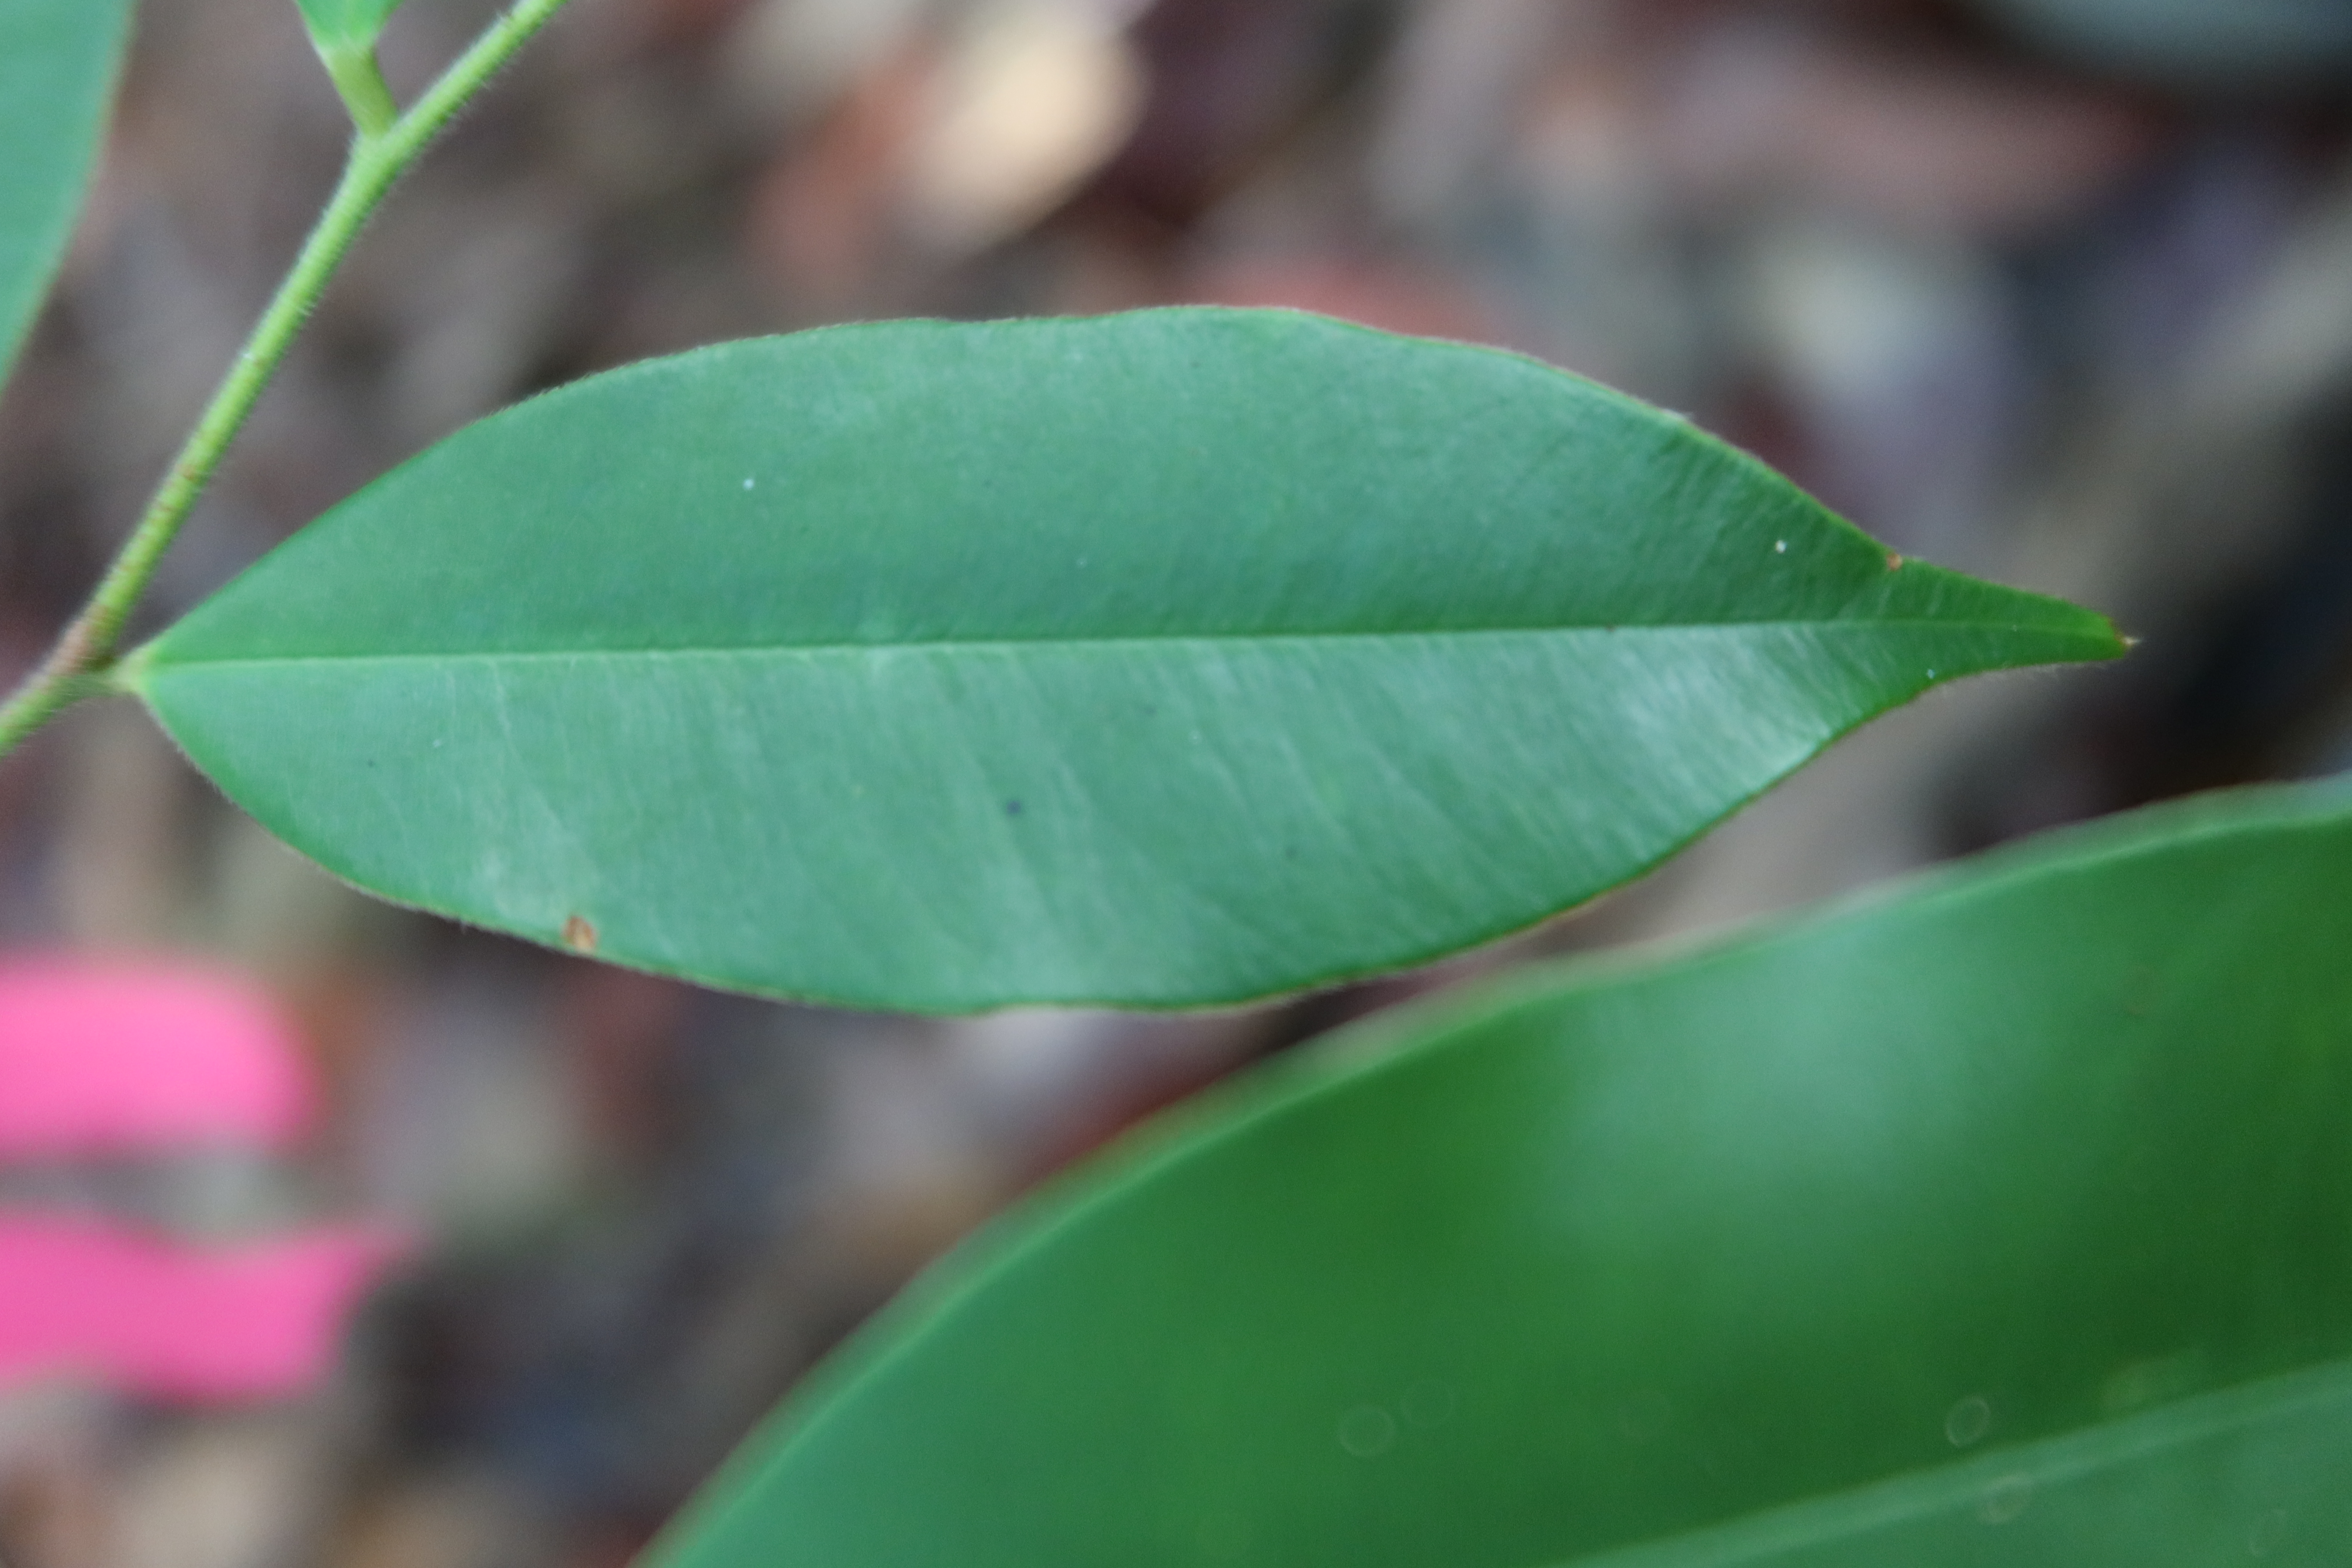
Label: Healthy